Cat Bells

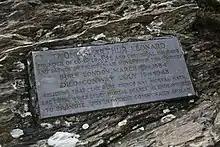
Memorial plaque to T. A. Leonard at Cat Bells

Although Cat Bells is renowned as a "family fell" it does have some dangers especially from the disused lead mines on its slopes. The Yewthwaite mine, which is on the western side of the fell has extensive spoil heaps and shafts. Many of the shafts were previously open and dangerous but most have now been blocked off. The Brandlehow and Old Brandley Mine worked a lode for lead ore on the Derwentwater (eastern) side of the fell. All three mines ceased production in the 1890s.